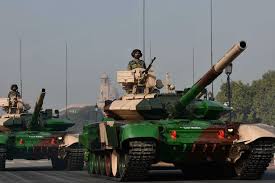
Label: Tank